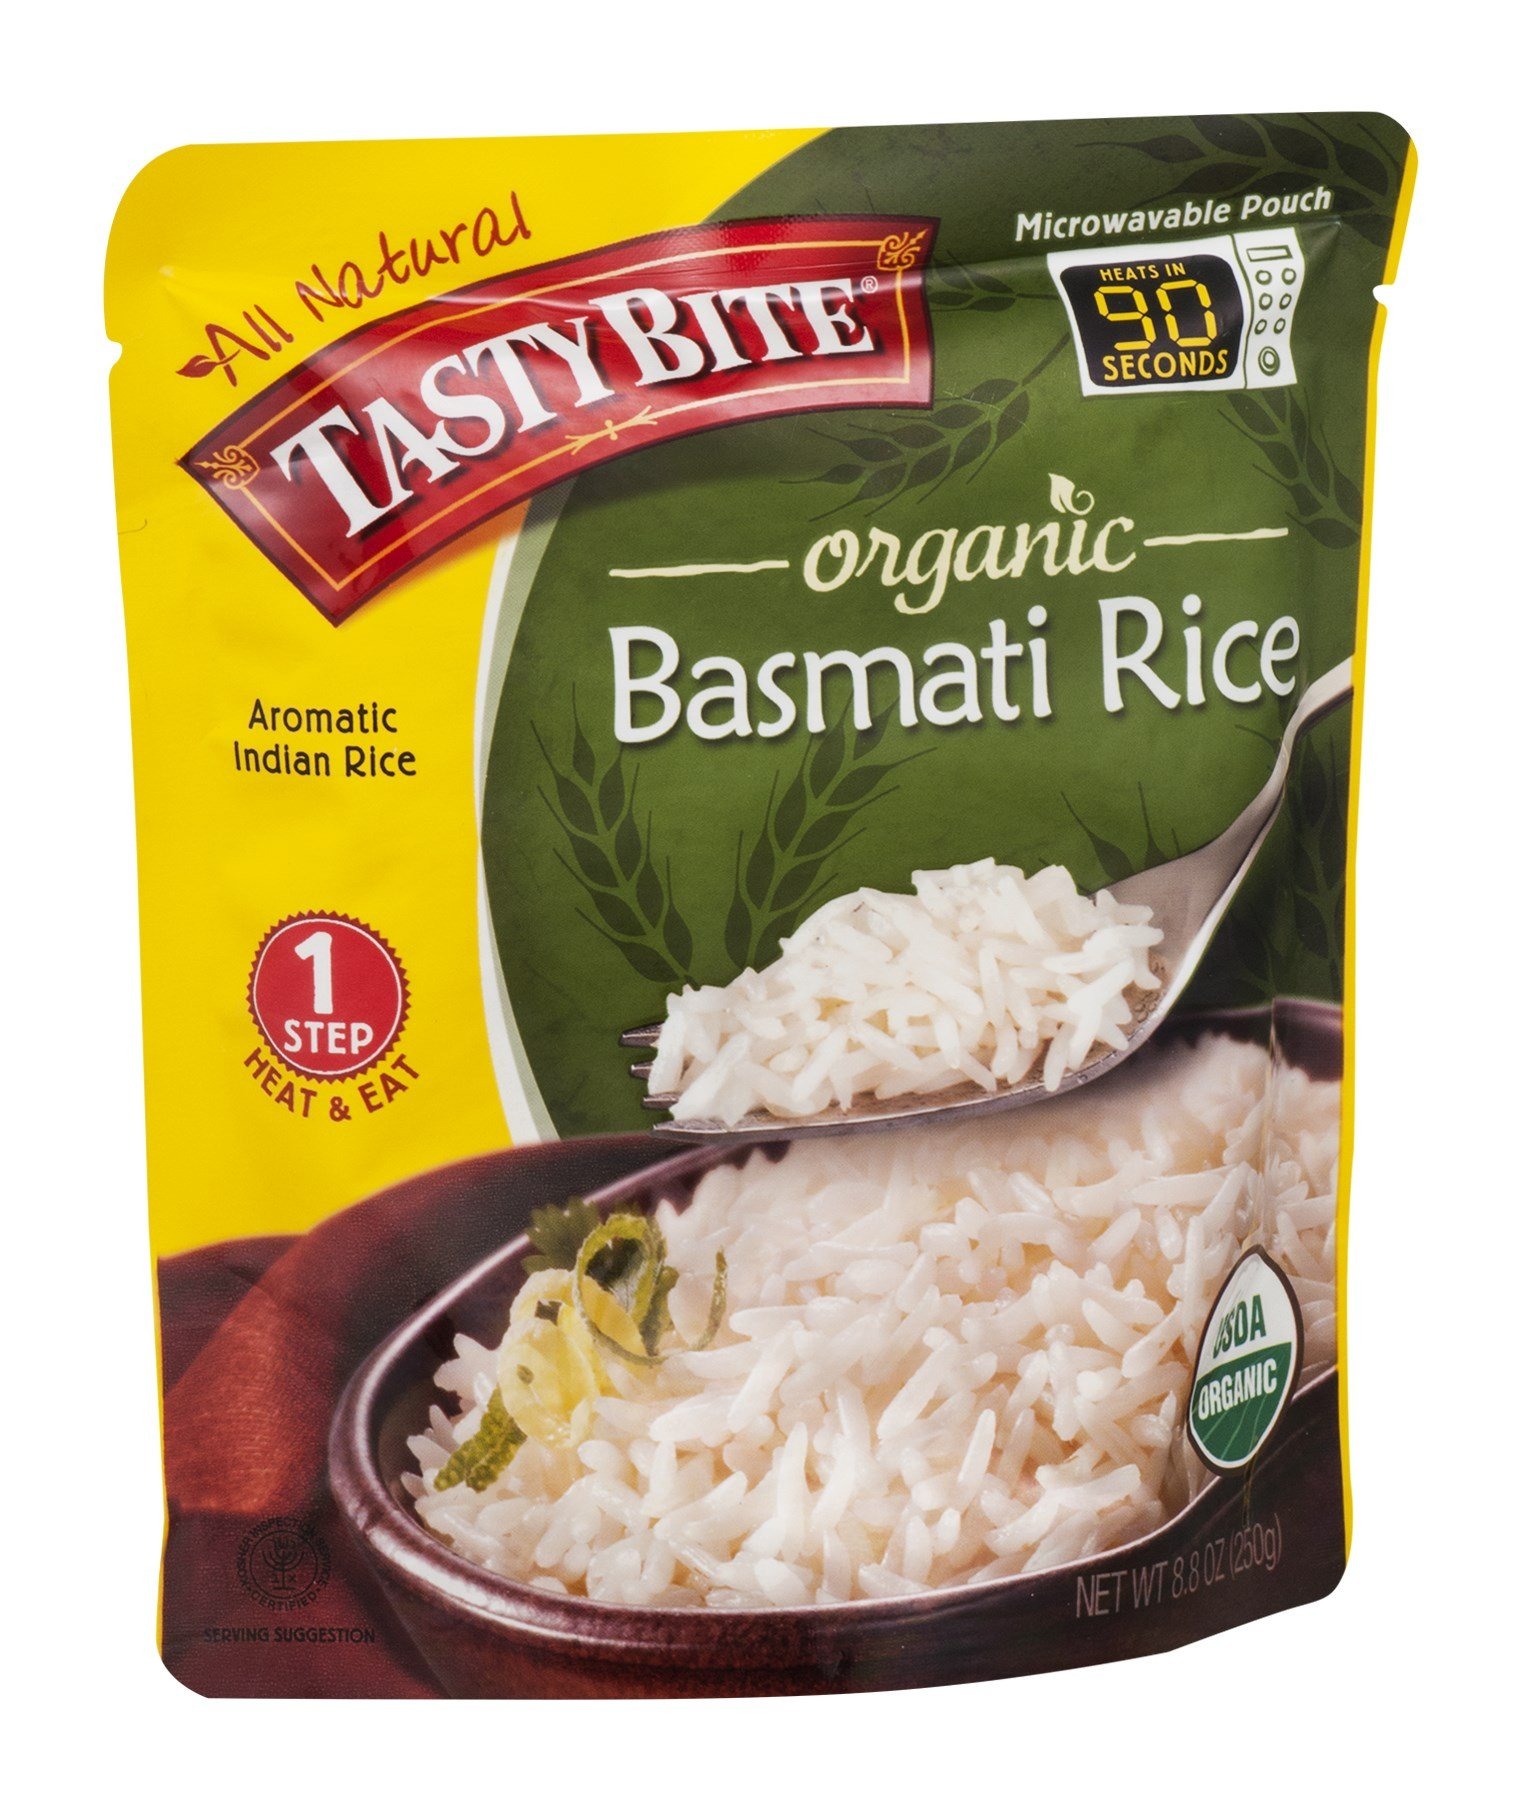
Item Name: Tasty Bite Organic Basmati Rice, Microwaveable Cooked Rice, 8.8 Ounce (Pack of 6)
Bullet Point 1: Organic Basmati Rice: This simple, aromatic organic basmati rice is great with flavorful Indian curries or tossed with spiced vegetables for a light lunch; Vegan and gluten free with no preservatives
Bullet Point 2: Fully Cooked And Ready To Eat: Our rice packets make dinner prep easy They come fully cooked, microwaveable and ready to eat, so you're just 90 seconds away from delicious, perfectly steamed rice
Bullet Point 3: Try Them All: Enjoy authentic Indian, Korean, Szechuan, teriyaki, and Thai flavors for your next meal; We offer a range of ready to eat meals with vegetarian, vegan, gluten free, and kosher options
Bullet Point 4: All Natural Ingredients: We use the best all natural ingredients in all of our products; Our preparation and packaging ensure the original aroma, texture and flavor for fast, flavorful, ethnic food
Bullet Point 5: A World Of Flavor: For close to 25 years, we've been making fast, flavorful and all natural ethnic food from the finest ingredients, including entrées, noodles, rice dishes, and meal inspirations
Value: 52.8
Unit: Ounce

Price: 3.49